Turkistan (city)

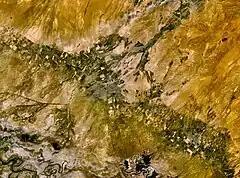
Landsat satellite photo of Turkistan

The city draws thousands of pilgrims. As per local tradition, visiting Turkistan three times is akin to a single hajj to Mecca, a sentiment echoed in other revered sites across the Muslim world. Such high regard for the Saint led to Turkistan being dubbed the "Second Mecca of the East", profoundly influencing the spiritual essence of Kazakhstan's Muslim community.